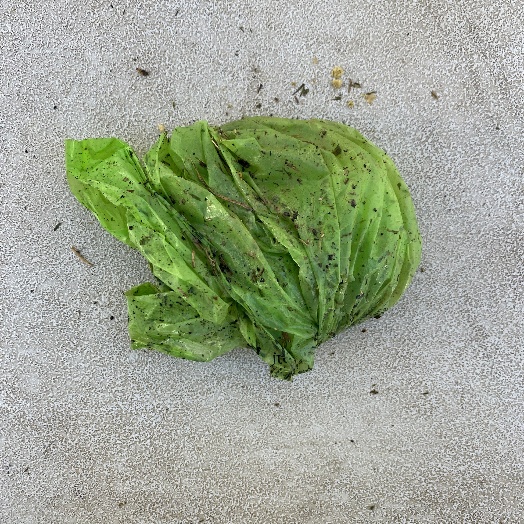
Label: generalcompost